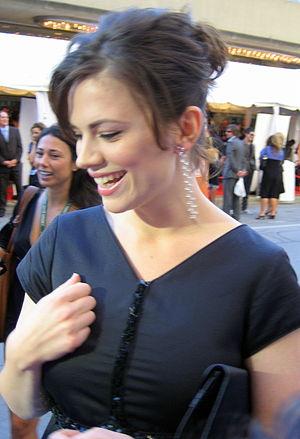
Le Festival du film britannique de Dinard 2011 est la 22ᵉ édition du Festival du film britannique de Dinard, qui se déroule du 5 octobre 2011 au 9 octobre 2011. Nathalie Baye, actrice française, en est la présidente du jury.